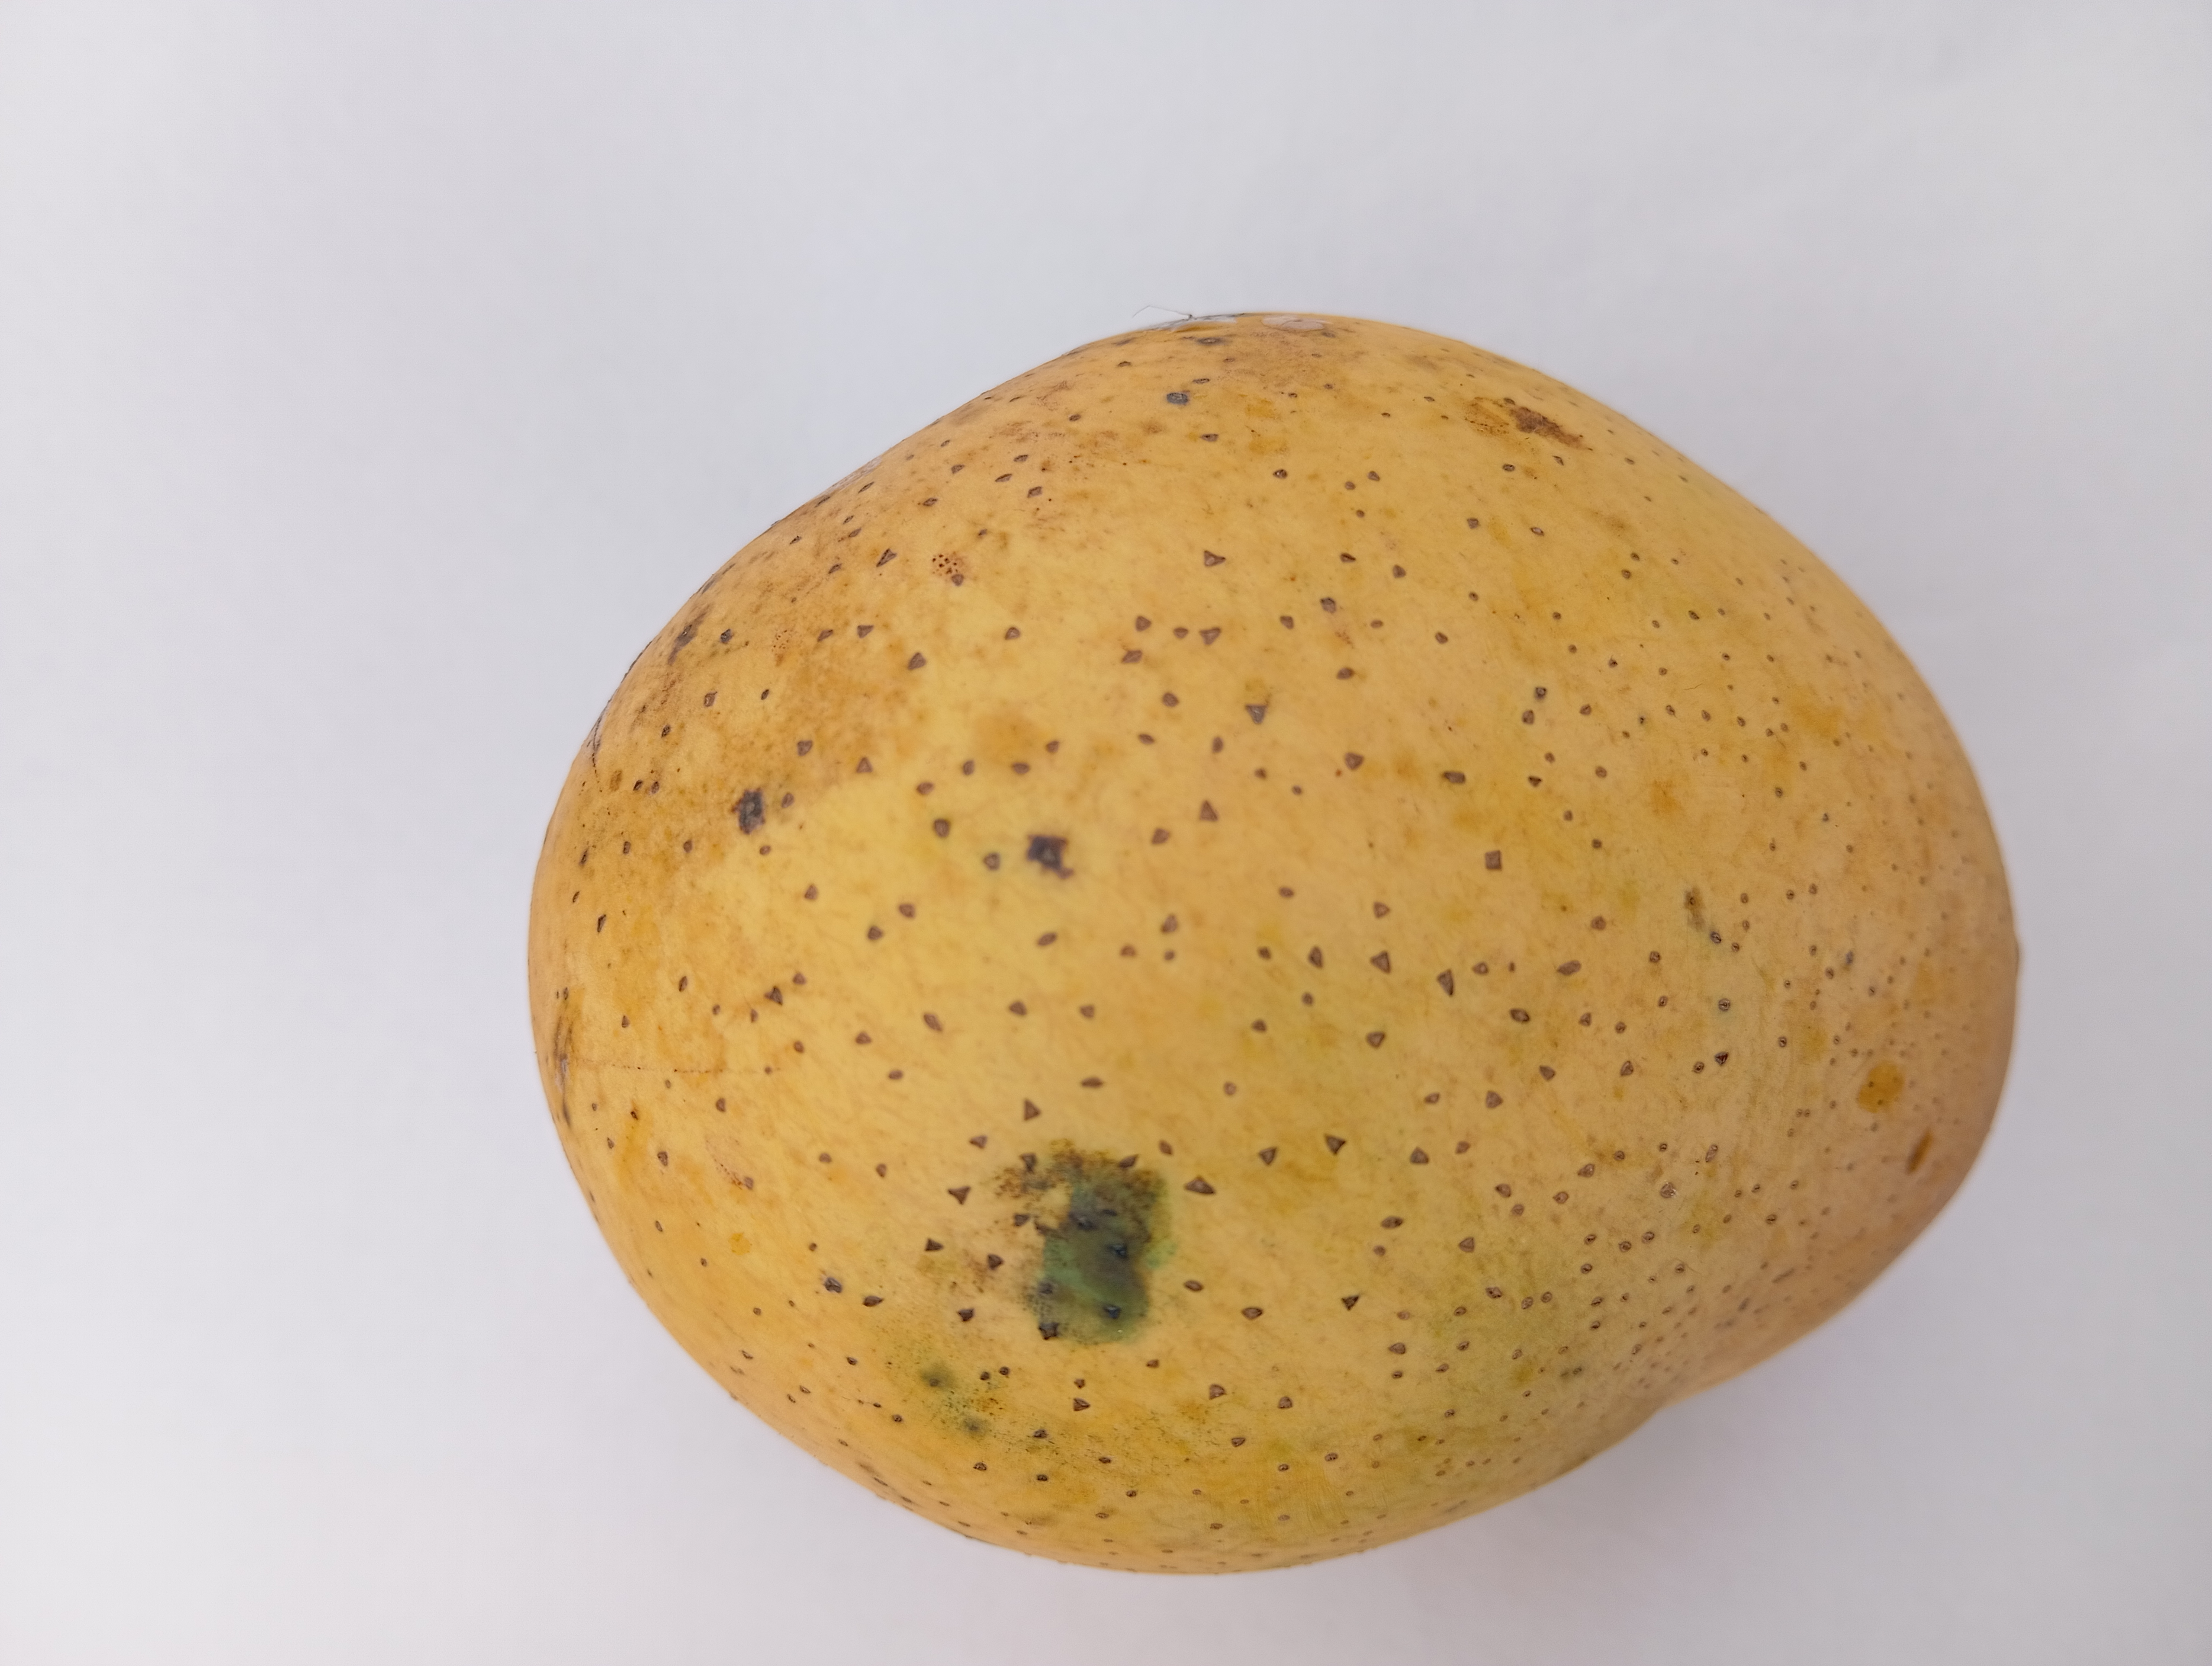
Mango variety: Sundari